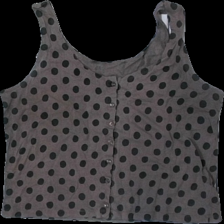
View: front
Type: Top
Category: Ladies
Brand: Not in the list
Colors: Brown, Black
Material: 100% viscose
Pattern: Dots
Cut: Regular, C-collar
Season: All
Smell: Minor
Price range: <50
Recommended usage: Export
Description: Singlet with dots